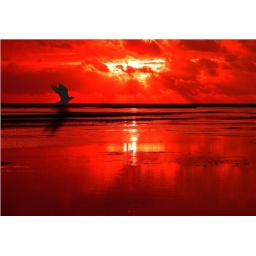
bird flying in the sunset